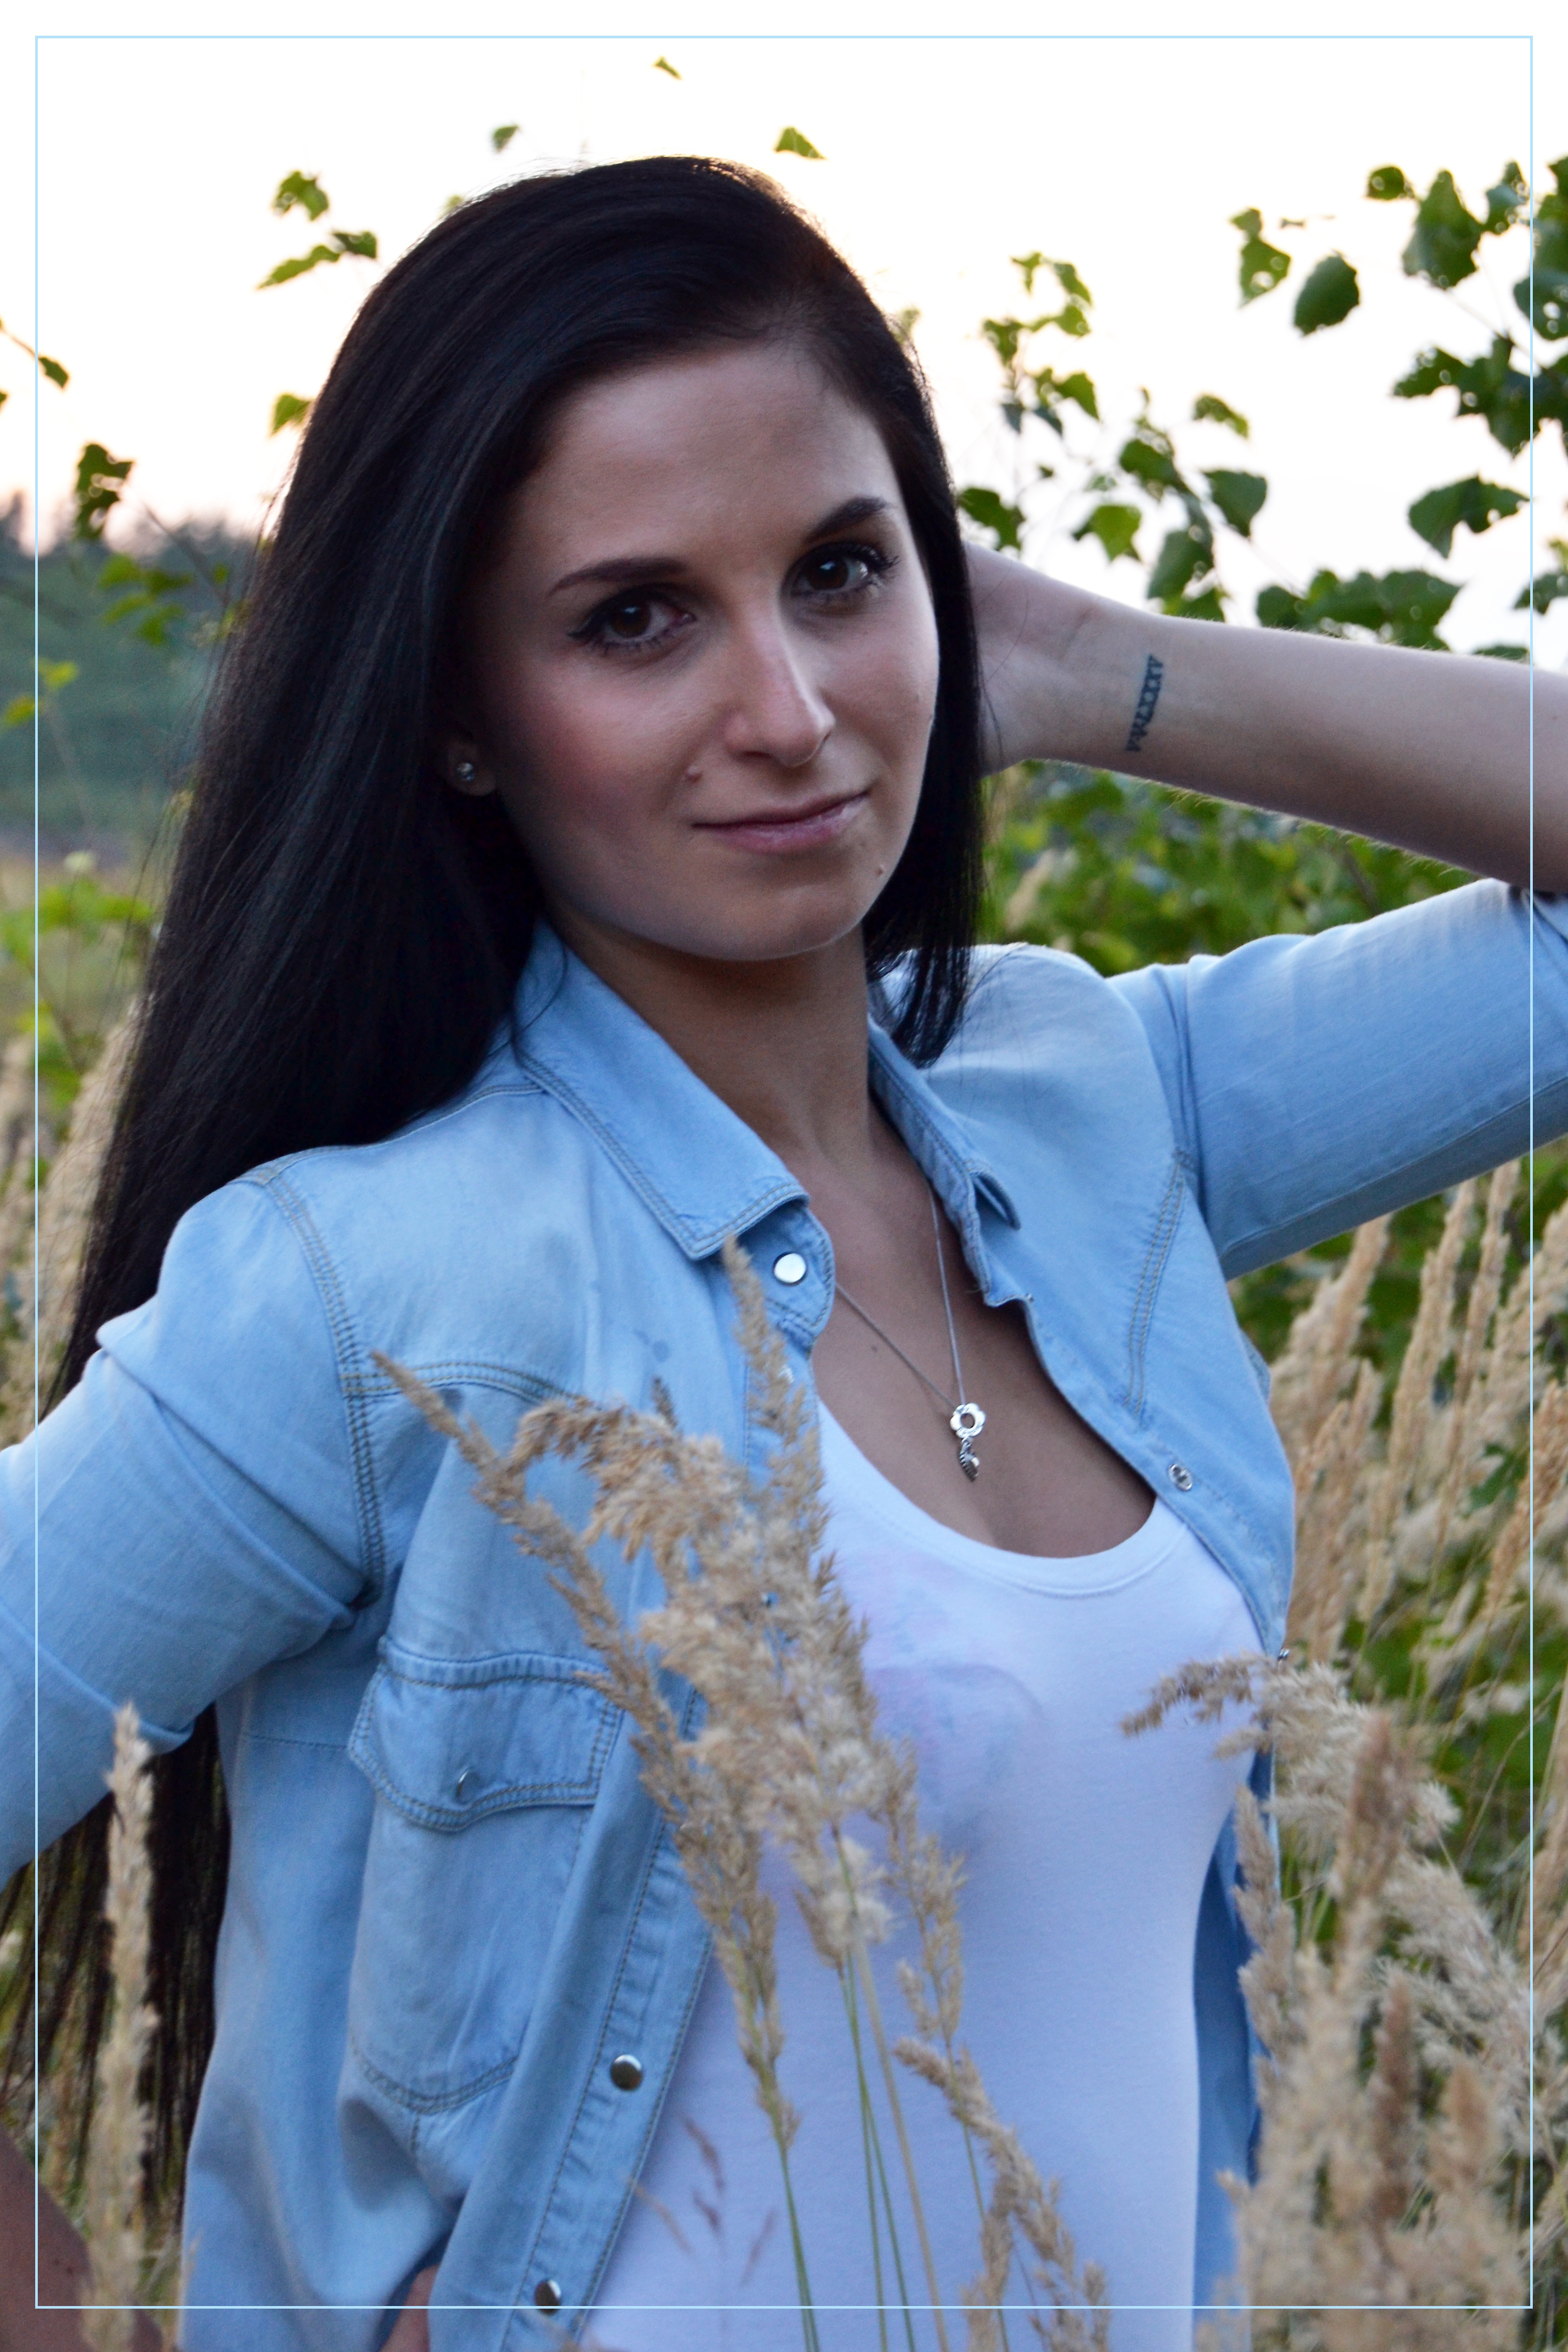
person, girl, woman, hair, photography, brunette, portrait, model, spring, tattoo, fashion, blue, clothing, lady, hairstyle, long hair, dress, beauty, abdomen, photo shoot